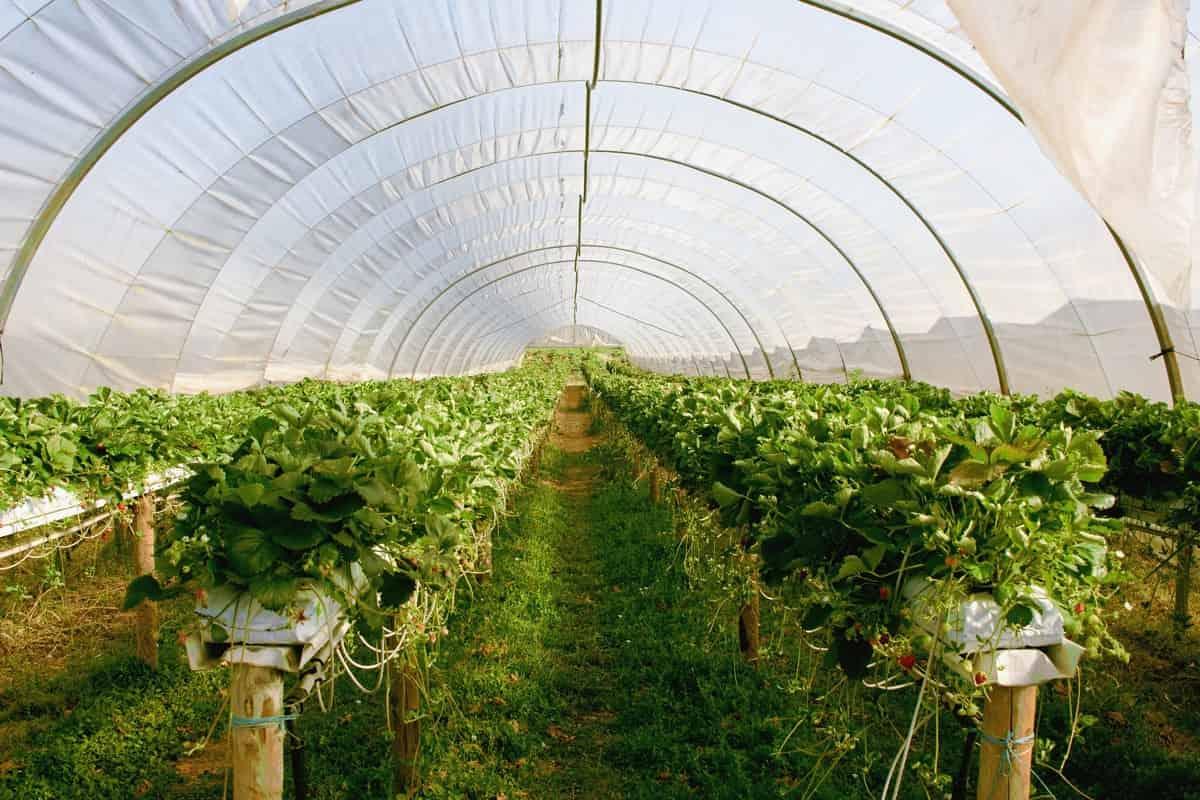
Katika ukulima wa viwanda kuna nyumba kitalu au kivungulio ambapo mimea ya rangi kijani kibichi na imenawiri imepandwa kwenye mabomba.